Question: Please indicate a possible affordance area of the baseball bat that can be used for holding
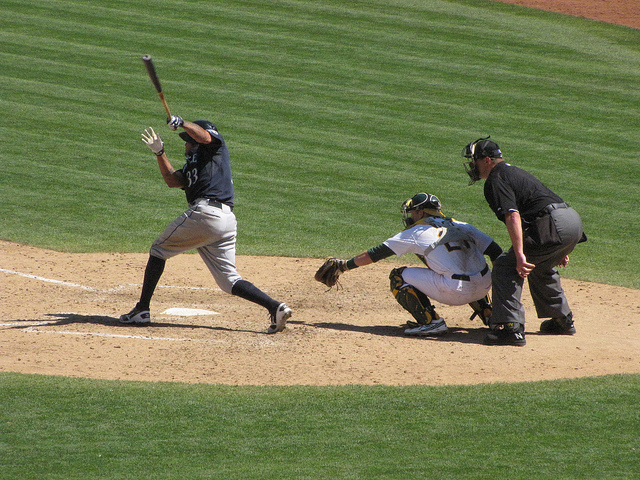
Answer: [161.579, 106.316, 184.737, 136.842]